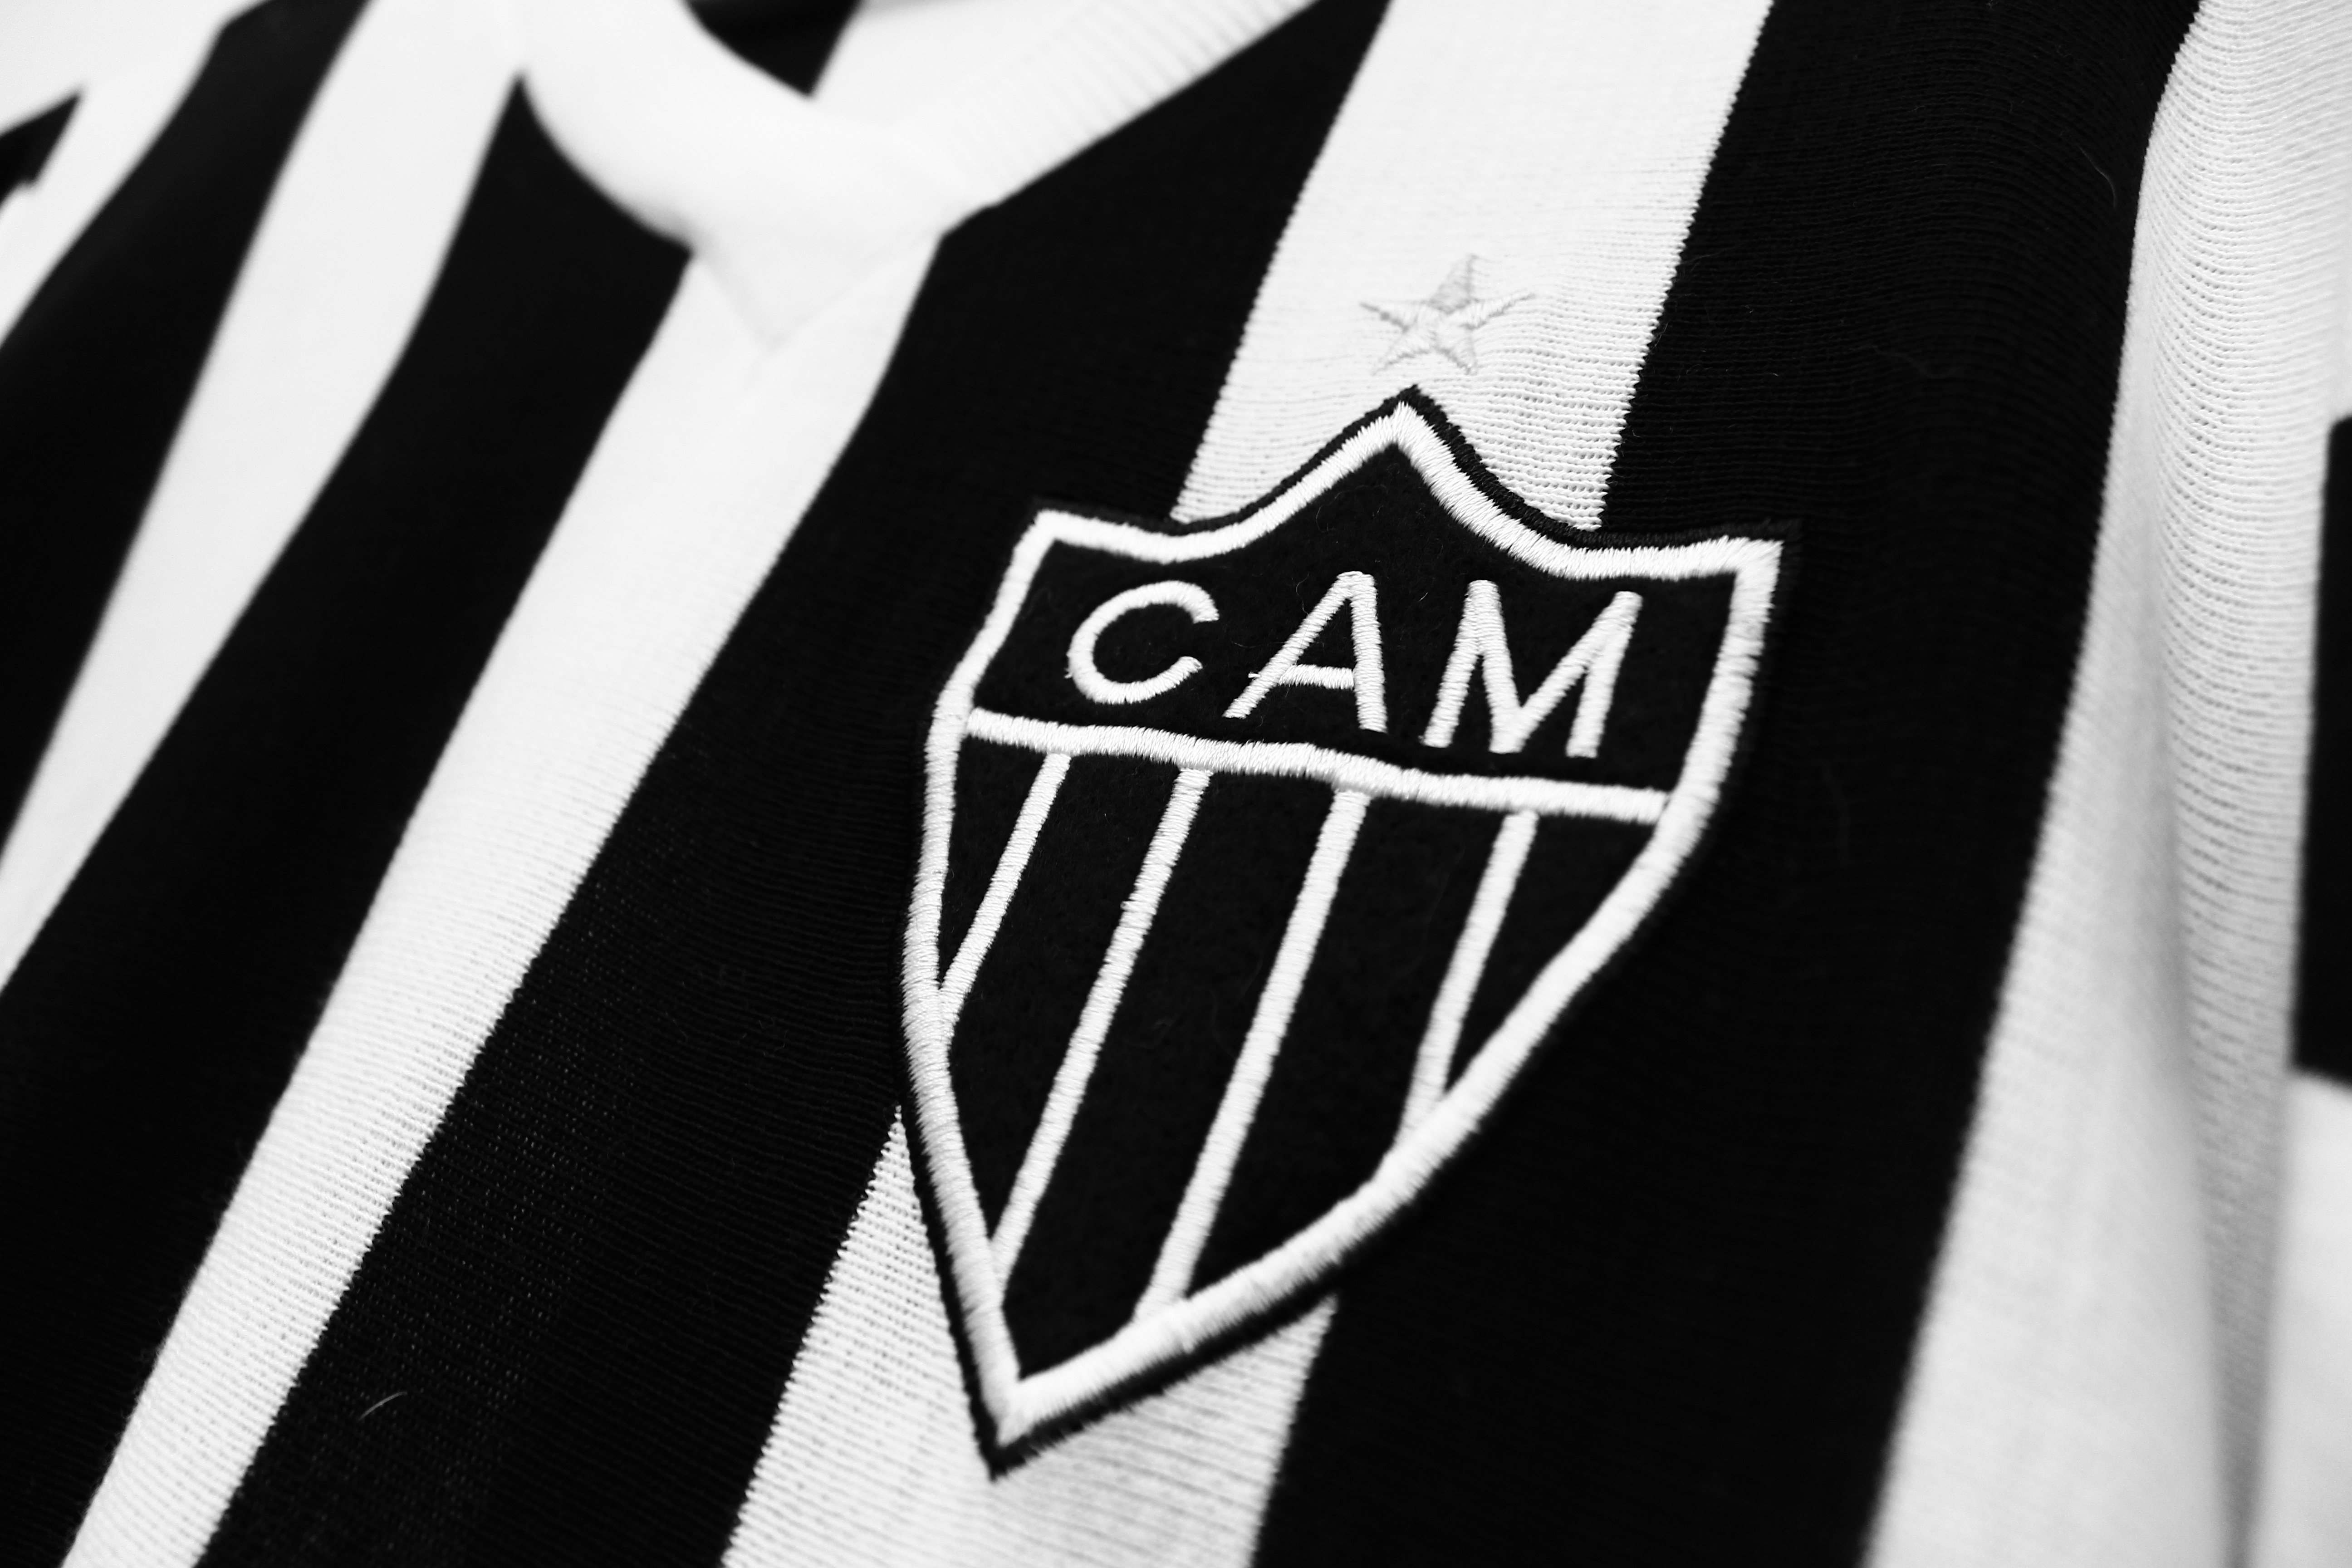
black and white, white, clothing, black, monochrome, football, cock, brand, font, logo, t shirt, monochrome photography, athletic mining